Lorna Beal

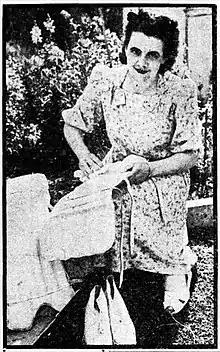
Larter pictured in the Perth "Daily News" in November 1948

Lorna Beal (28 November 1923 – 10 August 2020) was an Australian cricketer. Beal played seven Test matches for the Australia women's cricket team.